Heart

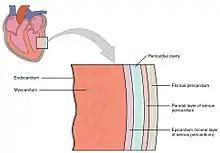
Layers of the heart wall, including visceral and parietal pericardium

The heart wall is made up of three layers: the inner endocardium, middle myocardium and outer epicardium. These are surrounded by a double-membraned sac called the pericardium.